William I of the Netherlands

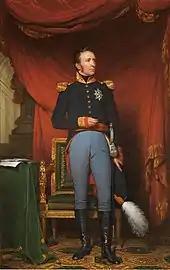
Portrait of William I (1816)

As eldest son of the William V, Prince of Orange, William was informally referred to as "Erfprins" (Hereditary Prince) by contemporaries from his birth until the death of his father in 1806 to distinguish him from William V.